Plötzensee (lake)

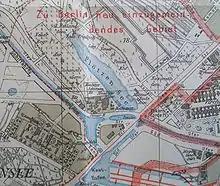
Plötzensee lake (centre) and prison (lower left)

Plötzensee is part of a chain of lakes stretching from the northeast to the Spree valley, formed in the last ice age. Until 1443, the nunnery of St. Mary at Spandau had the rights to the lake, but these were eventually assumed by the Prussian treasury. In 1817, the city of Berlin bought the lake and leased the rights to the shoreline and fishing.